Confiance-class patrol vessel

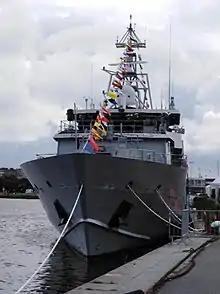
"Combattante" at Saint-Malo

In 2015, the Direction générale de l'Armement ordered two light patrol ships from Socarenam, as well as six years worth of maintenance for each ship from CNN MCO. The aim was to replace the s "Gracieuse" and "Capricieuse", based at French Guiana. The contract was worth €17 million per ship, and €24 million including development and maintenance. The ships are tasked with policing fishing, as well as patrolling off French Guiana when Ariane rockets are being launched. They are also designed to assist in policing drug trafficking using two rigid-hulled inflatable boats (RHIBs) capable of carrying special forces teams. The RHIBs are made by Zodiac Milpro International. In September 2017, a third ship, which had been pre-ordered as optional in the initial contract, was also ordered for €23 million. Order for the third ship came after Hurricane Irma exposed a weakness in French naval capabilities in the Caribbean Sea.